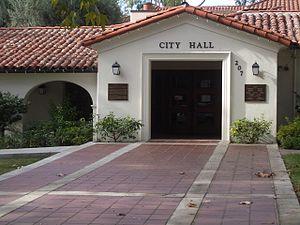
Claremont est une ville du comté de Los Angeles, dans l'État de Californie aux États-Unis, située à peu près à 45 kilomètres à l'est du centre-ville de Los Angeles. La ville a été construite à la base des montagnes de San Gabriel. Claremont, 34 926 habitants, est connue pour ses sept académies.